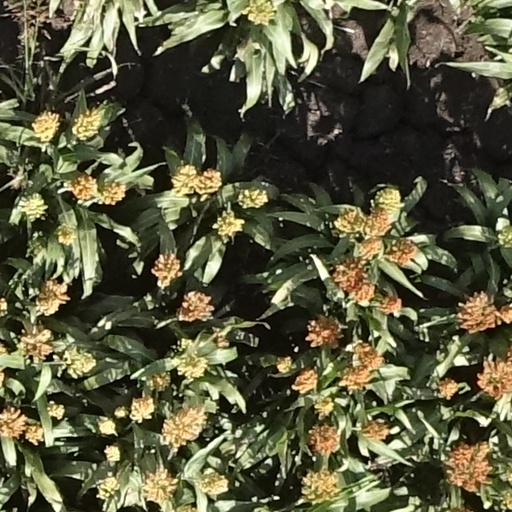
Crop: sorghum